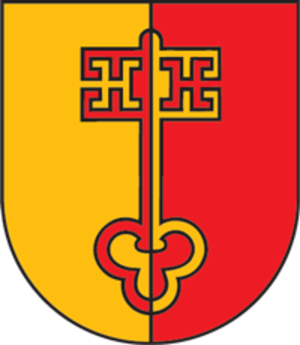
Zilupe est une ville située le plus à l'est de Lettonie, en Latgalie sur les bords de la rivière Zilupe, à quelques kilomètres de la frontière entre la Lettonie et la Russie. La ligne du chemin de fer Rēzekne II—Zilupe, construite en 1901, traverse son territoire. Non loin passe l'autoroute P52.